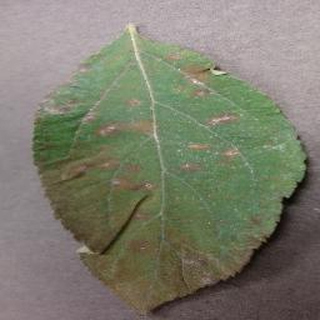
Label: apple_cedar_apple_rust